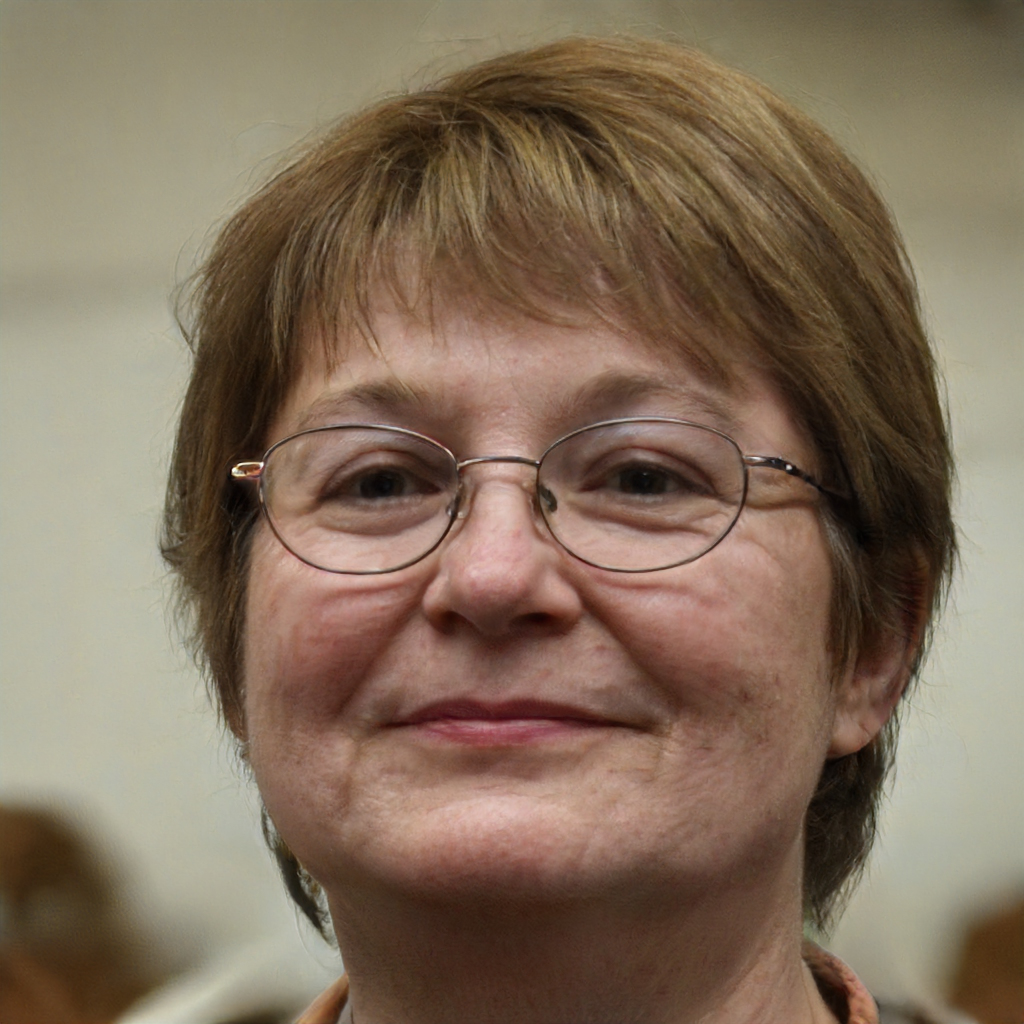
Portrait style: Real Portrait